County of Anglesey, Victoria

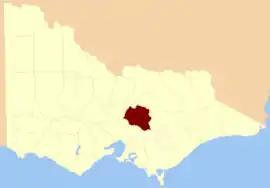
Location in Victoria

The County of Anglesey is one of the 37 counties of Victoria which are part of the cadastral divisions of Australia, used for land titles. It is located to the east of Seymour, on both sides of the Goulburn River. The county was proclaimed in 1849.